U.S. Route 52 in West Virginia

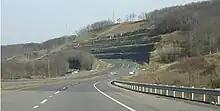
US 52 at Prichard, West Virginia where the 1998 and 2001 sections join; it is visible by the change of pavement.

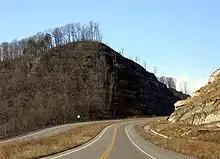
The Crum, West Virginia bypass.

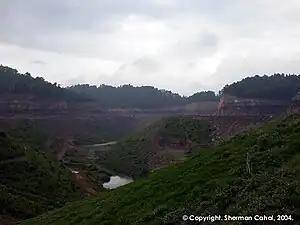
A former strip mining site being converted for the King Coal Highway and Coalfields Expressway three-level diamond interchange. Taken in 2004, construction is not expected on the actual interchange itself for years.

The Tolsia Highway is defined as running from I-64 at Kenova to Corridor G (US 119) north of Williamson. The name Tolsia takes the names from the first initials of the Tug, Ohio, Levisa, and Sandy Improvement Association. US 52 originally took the path of WV 152, approximately east of the current alignment. In the mid-1960s, state funding was secured for a construction project along most of County Route 1 (CR 1), which ran along the Big Sandy River and Tug Fork River. The rebuilt CR 1 and CR 29 was renumbered as US 52 in 1979.